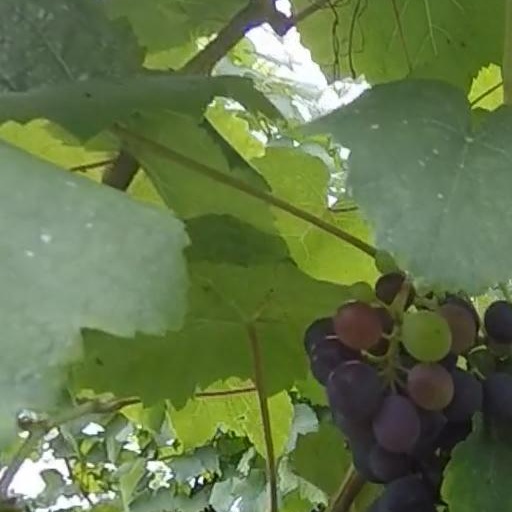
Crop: grape